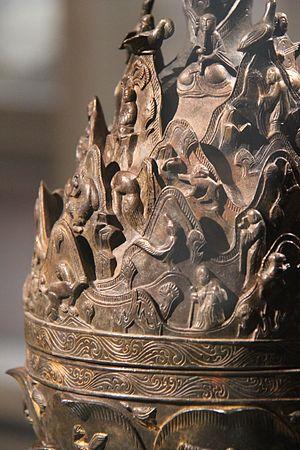
Les Trois royaumes, Samguk, de Corée, désignent les royaumes de Koguryo [Goguryeo], Baekje et Silla, dans la péninsule coréenne et en Mandchourie. En conséquence, la période des Trois Royaumes de Corée, du Iᵉʳ siècle av. notre ère au VIIᵉ siècle de notre ère, les vit s'affronter entre eux. Puis Silla resta seul jusqu'en 935.